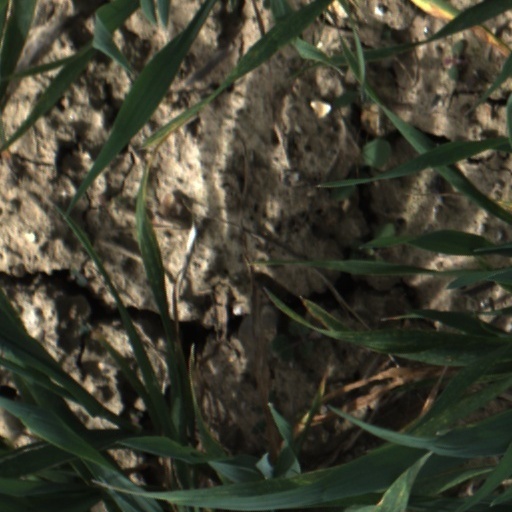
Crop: wheat